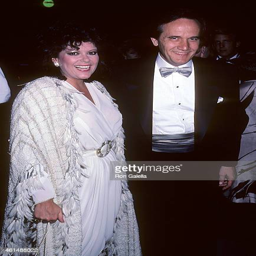
country artist and person attend awards